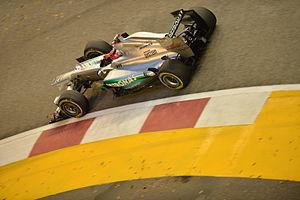
Le Grand Prix automobile de Singapour 2012, disputé le 23 septembre 2012 sur le circuit urbain de Singapour, est la quatorzième manche du championnat 2012. Il s'agit de la cinquième édition du Grand Prix de Singapour comptant pour le championnat du monde.